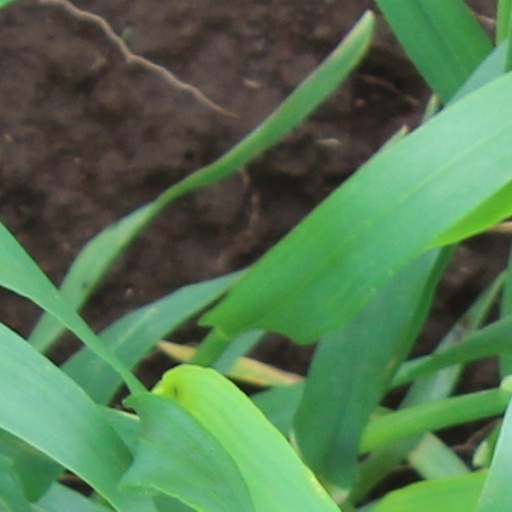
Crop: wheat